Deyang

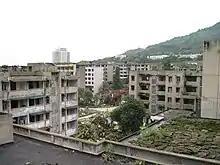
Buildings in Mianzhu destroyed by the 2008 Sichuan earthquake

On May 12, 2008, a magnitude 8.0 earthquake stuck Wenchuan, roughly 100 km west of downtown Deyang, resulting extremely heavy human losses. Of the 87,150 deaths and missings, 17,599 were reported in Deyang. School buildings in Mianzhu and Shifang were destroyed by the earthquake, leaving hundreds buried.